John Brunt V.C. (public house)

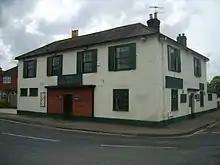
The John Brunt V.C.

By the late 1990s, the pub had gained a reputation for drugs, trouble and after-hours drinking and the Whitbread brewery sold it to the Inn Business pub chain. On Sunday 1 June 1997, after a final night disco, the pub closed. The new owners announced that it was going to be renamed The Hopping Hooden Horse because of the hop cultivation in the area, and that it would have the initials JBVC after the name to retain the history of the town. Within a week work had begun on renovating the pub, and no more than two days after an article in the local newspaper revealed the plans a campaign to retrieve the pub sign, and a petition to retain the original name had been started.